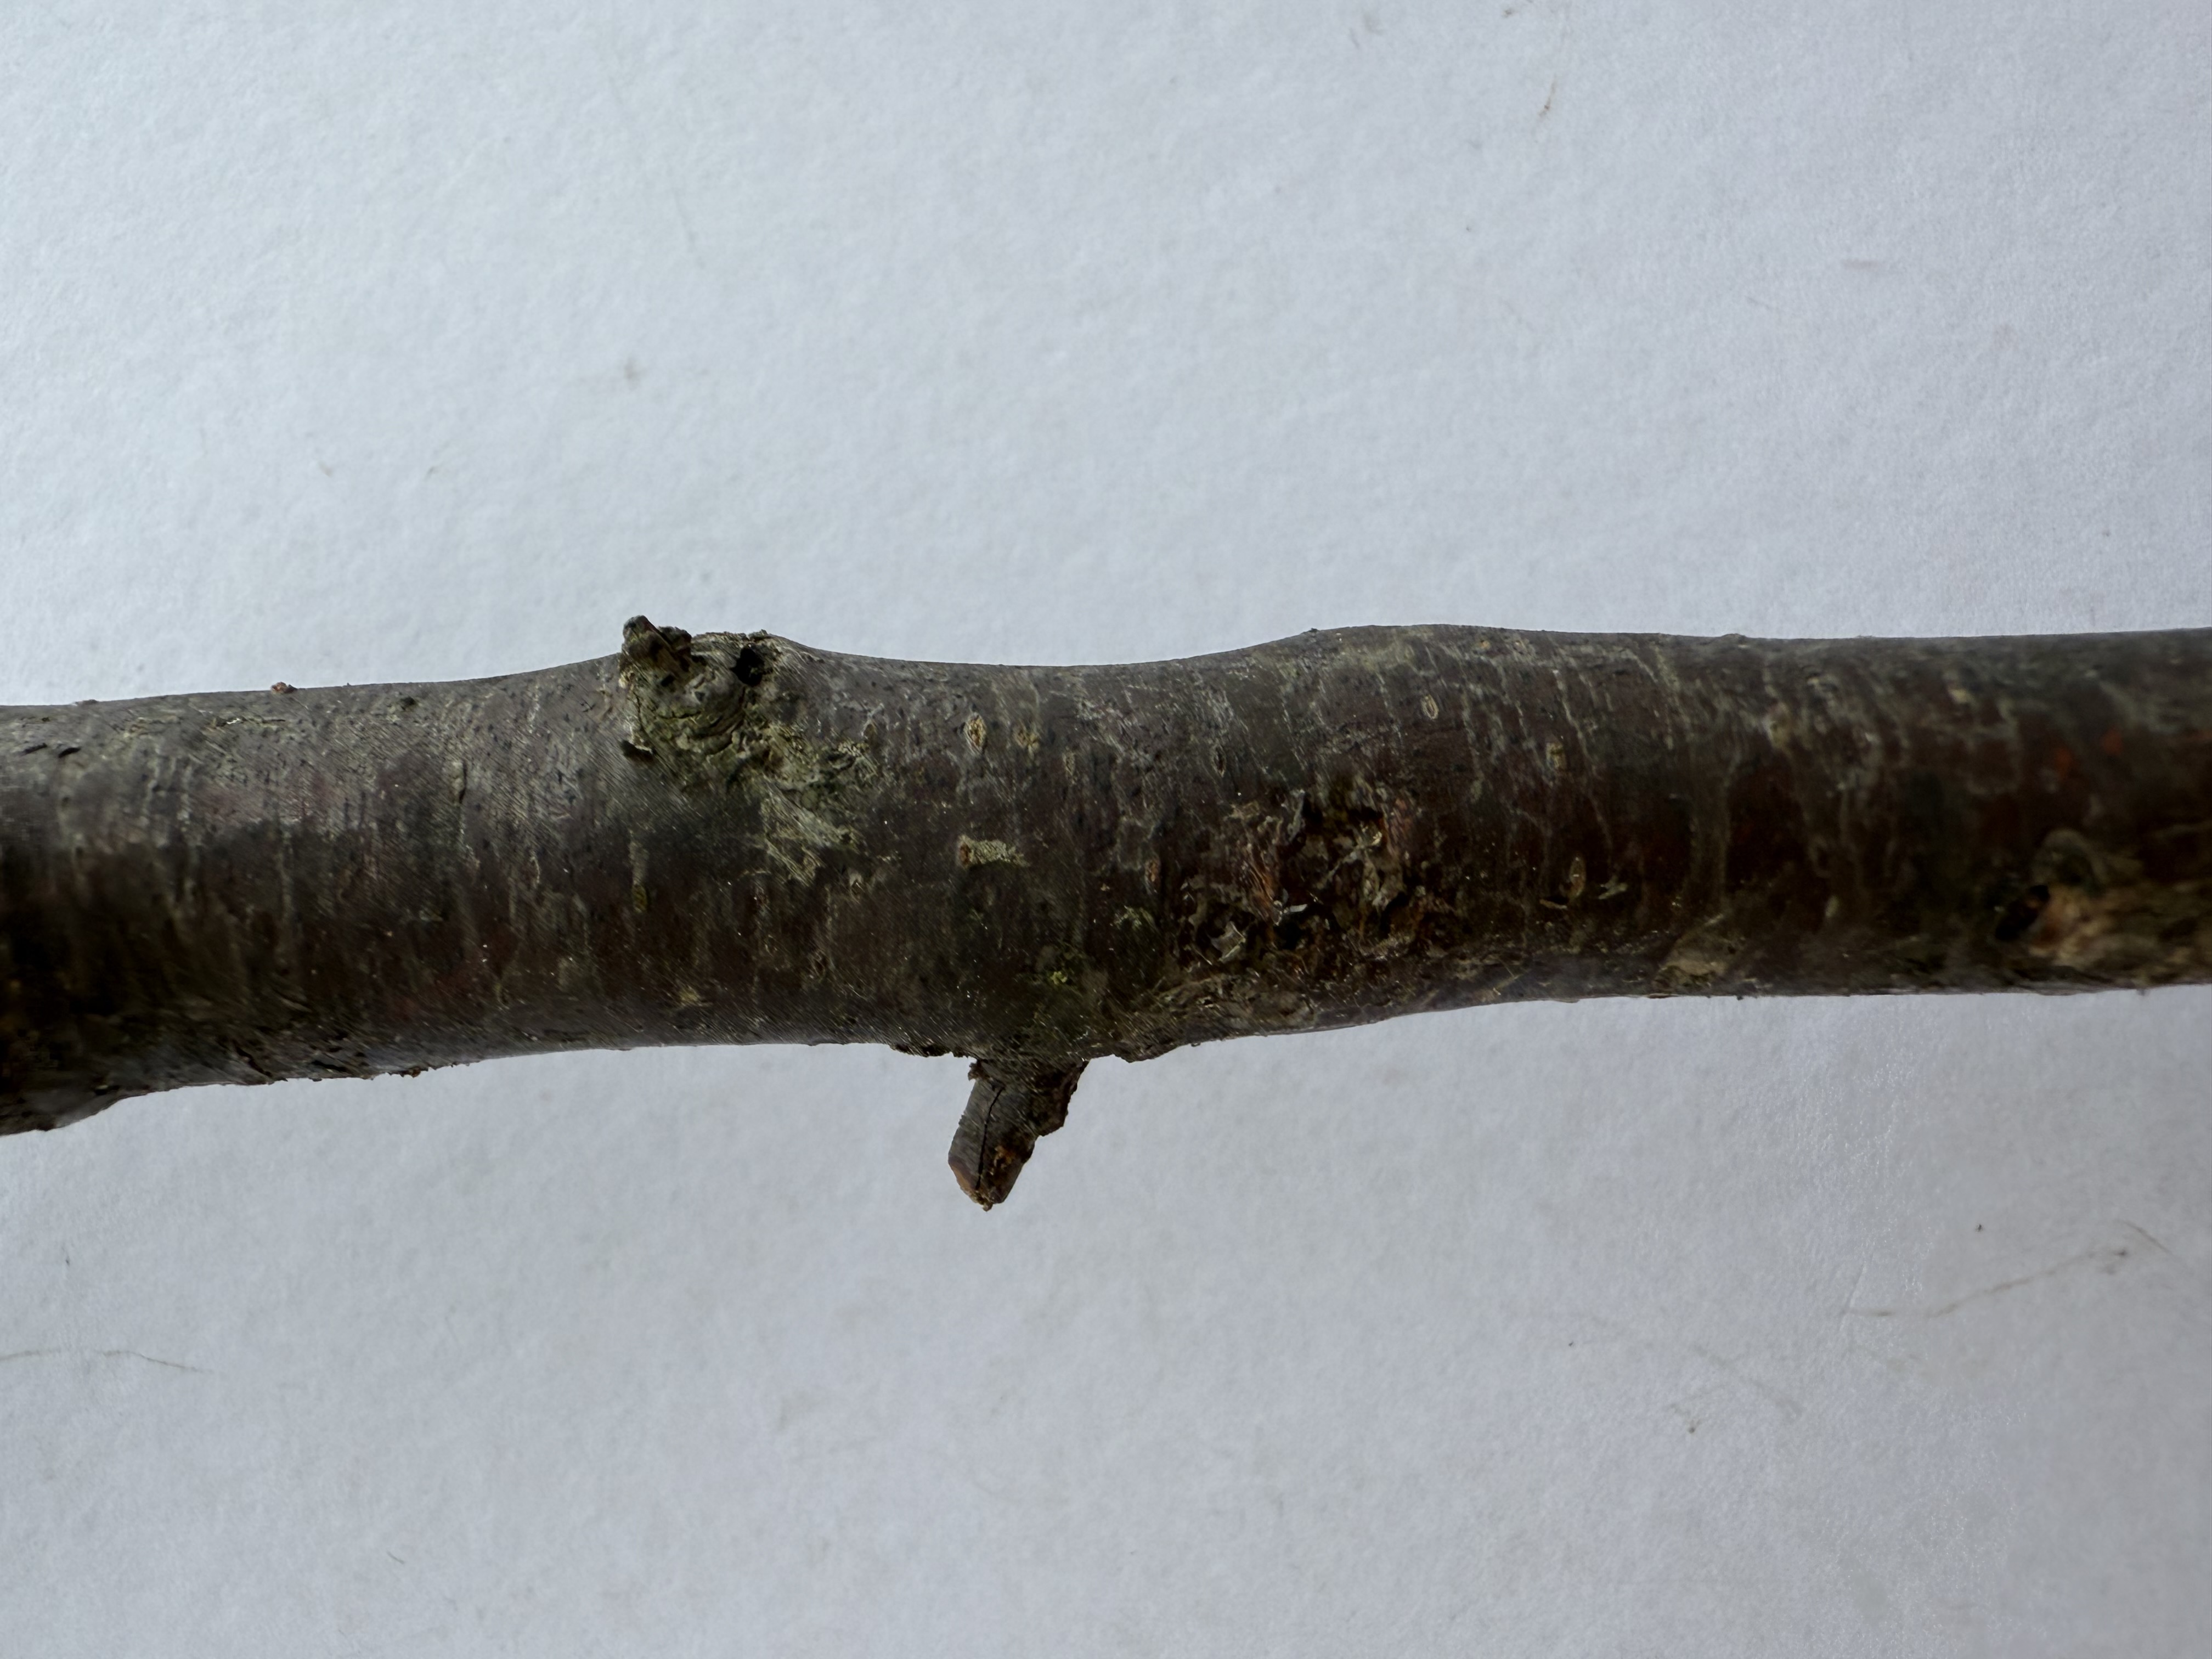
Variety: Murdum Plum